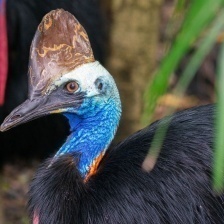
Species: CASSOWARY
Scientific name: CASUARIUS